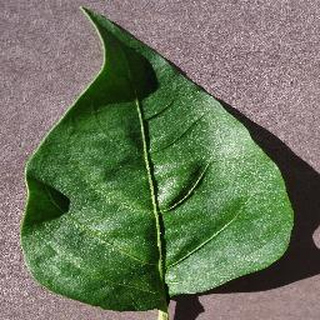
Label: healthy_bell_pepper